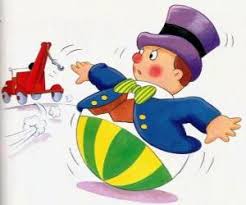
Portrait style: Cartoon Portrait